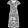
Label: Dress